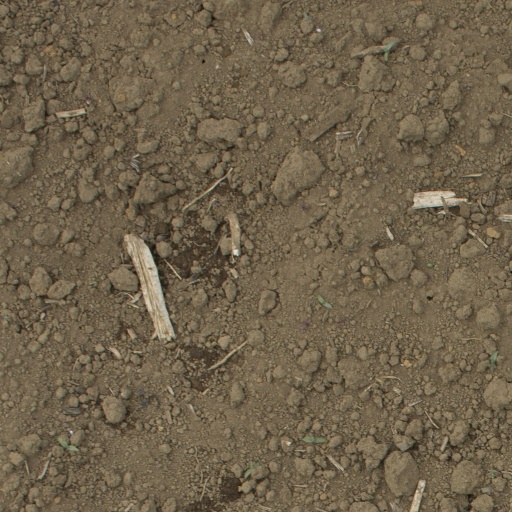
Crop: Jerusalem artichoke